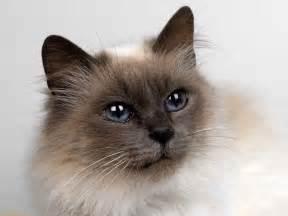
cat